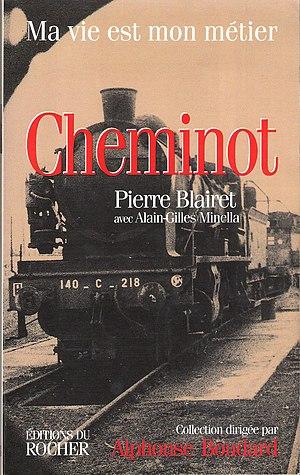
Ouvrage écrit par Pierre Blairet et Alain-Gilles Minella
Pierre Blairet, né à Verdun le 9 décembre 1930 et mort à Verdun le 8 janvier 2019, a consacré une grande partie de sa vie au militantisme syndical et politique ainsi qu'à la gymnastique et au spectacle de cirque.